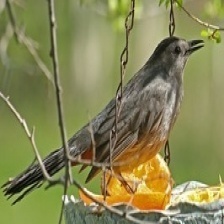
Species: GRAY CATBIRD
Scientific name: DUMETELLA CAROLINENSIS